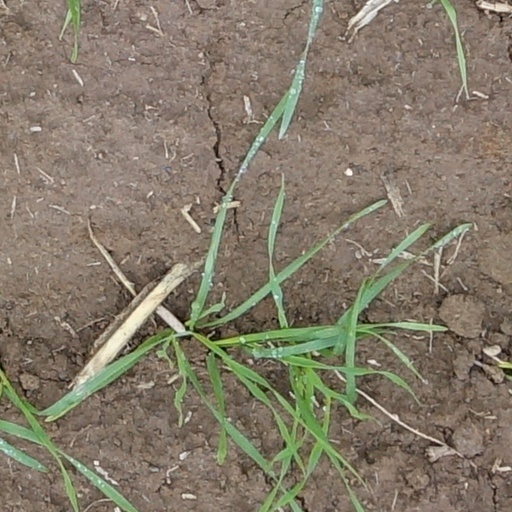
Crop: wheat